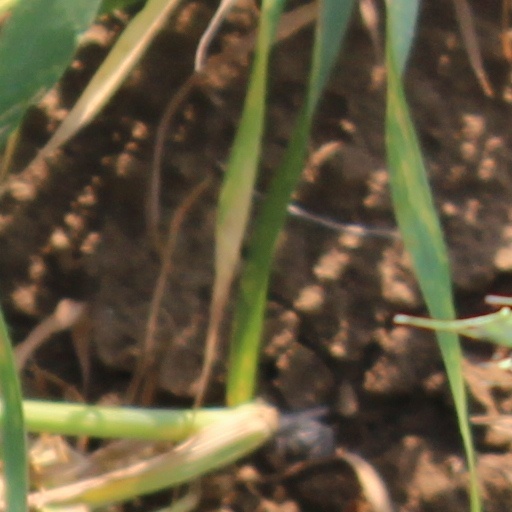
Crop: wheat